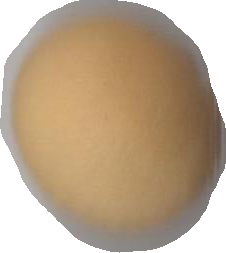
Variety: Dega